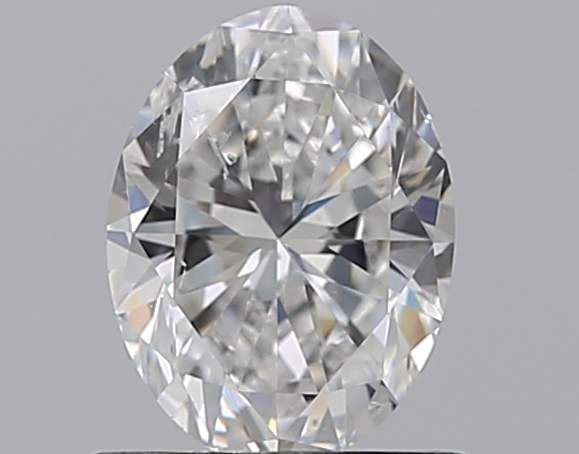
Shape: oval
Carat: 0.7
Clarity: SI1
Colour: D
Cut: VG
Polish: VG
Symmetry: VG
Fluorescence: ST
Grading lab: GIA
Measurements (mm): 6.57 x 4.94 x 3.22